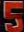
Number: 5